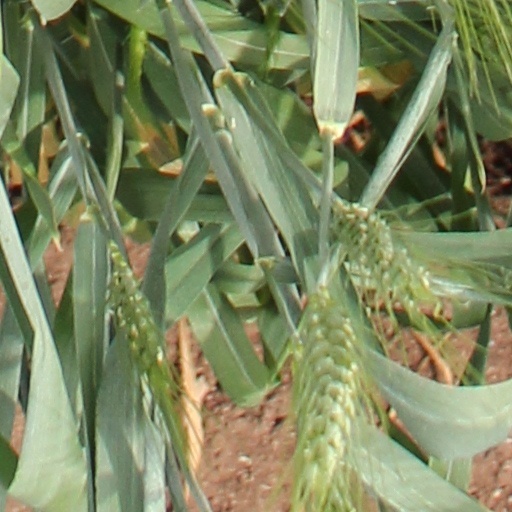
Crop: wheat